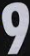
Number: 9